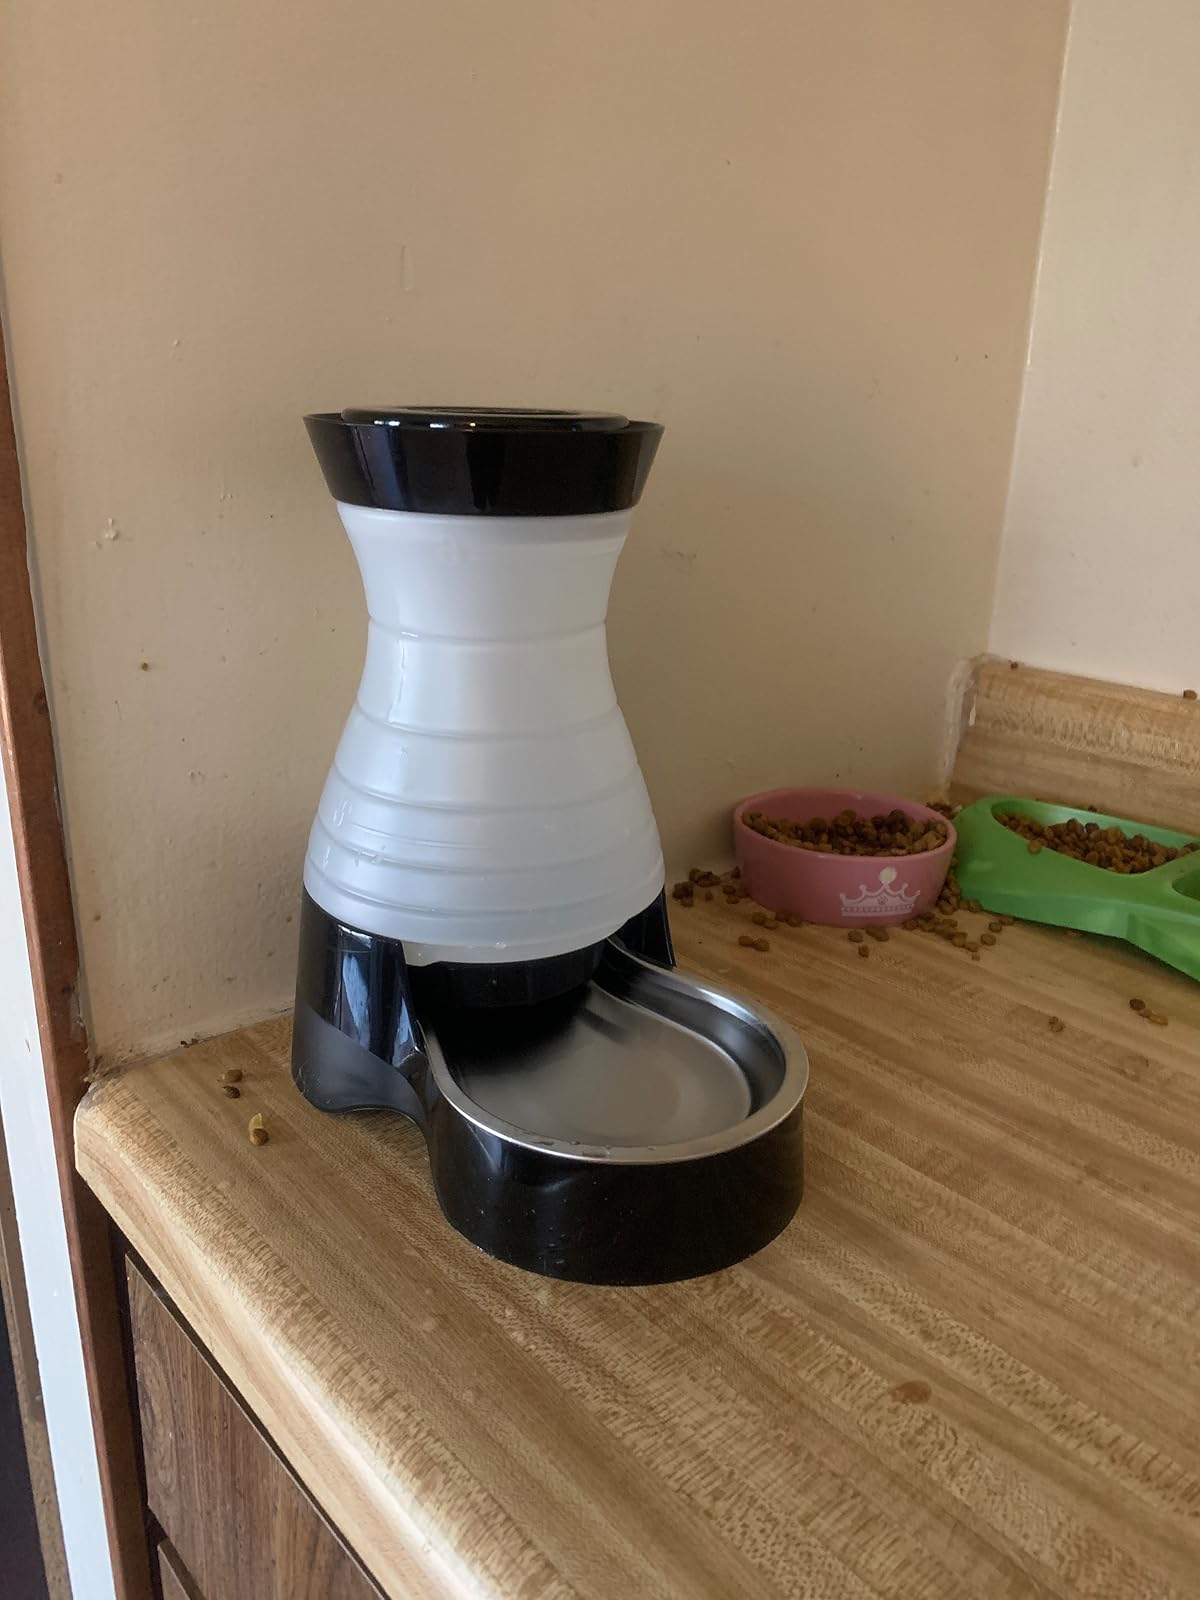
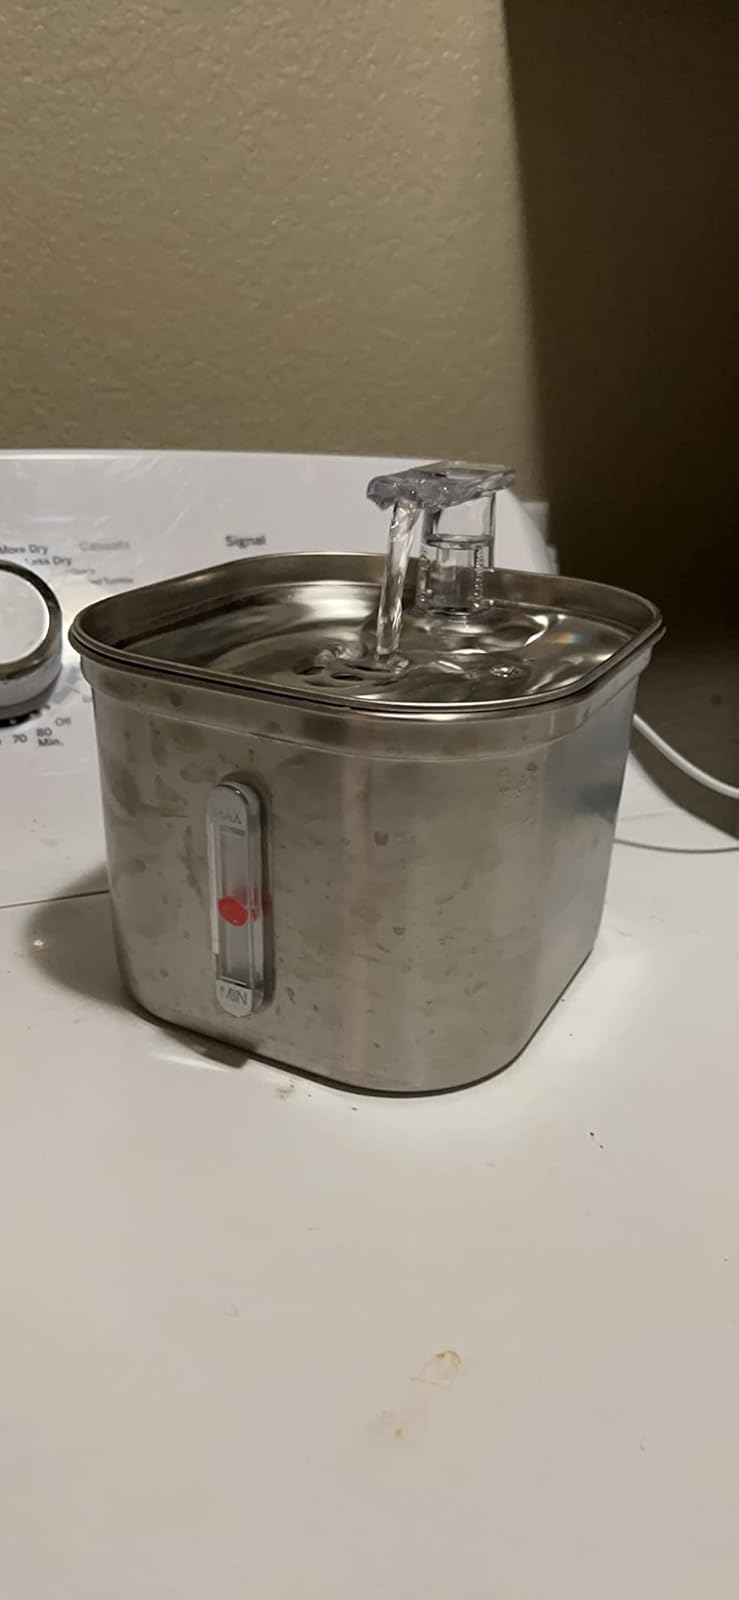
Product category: items_bowl
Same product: no